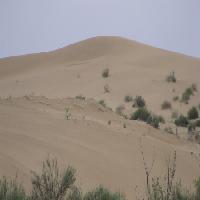
Weather: cloudy or overcast